Ballinasloe

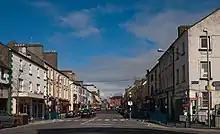
Main Street, Ballinasloe, where the first Supermac's restaurant is located

An archaeological survey, undertaken in September 2021 as part of a street enhancement programme in the town, revealed a number of human skeletons and 17-century artefacts, 12 centimetres below existing footpaths.